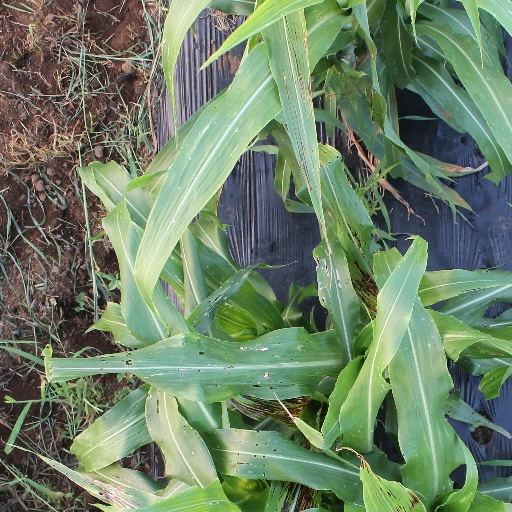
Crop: sorghum